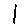
Label: 1